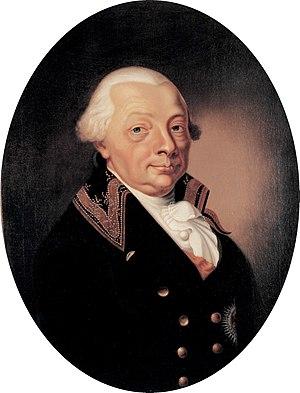
Le margraviat de Bade-Durlach est un État du Saint-Empire romain germanique de 1535 à 1771.